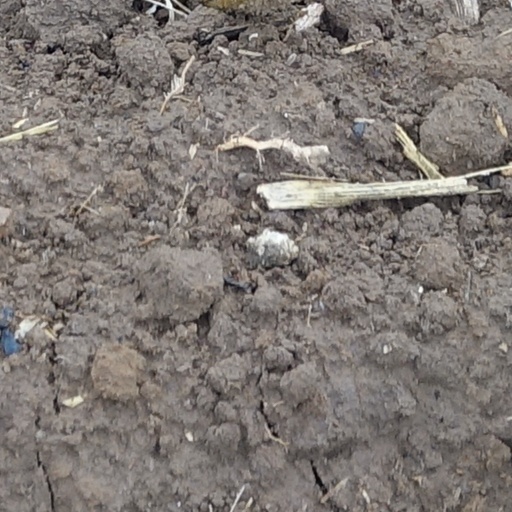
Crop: wheat